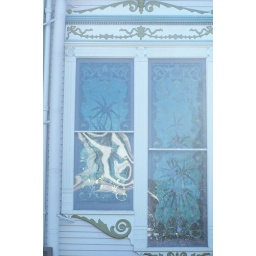
A decorative window on a house in the garden district of New Orleans